Lal Chand (businessman)

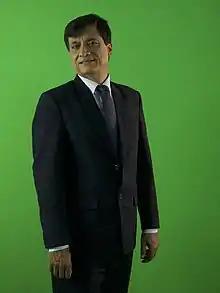
Mr. Lal Chand

Lal Chand (1 June 1960 – 31 July 2020) was a politician, businessman, wellness activist and a former Member of Pakistan's Provincial Sindh Assembly. He died of unknown causes at his home in Dubai on 31 July 2020.